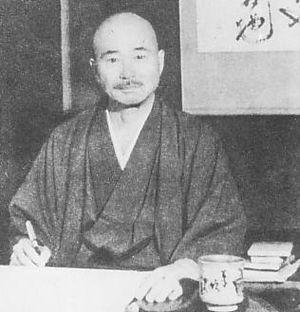
Nissho Inoue 12 avril 1887 - 2 mars 1967 est un prédicateur bouddhiste radical de la secte nichiren et le fondateur de l'organisation japonaise terroriste d'extrême droite Ketsumeidan. Contrairement à une rumeur, il ne fut jamais un prêtre de Nichiren, mais plutôt un prédicateur dont les principes extrémistes furent largement dénoncés par l'établissement bouddhiste de Nichiren.